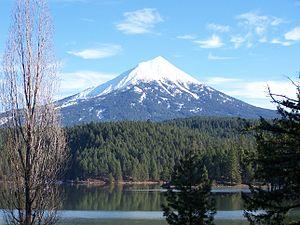
La Big Butte Creek est une rivière de l'Oregon, aux États-Unis, nommée d'après l'ancien nom du mont McLoughlin, Snowy Butte. Longue de 19 kilomètres, c'est un affluent du Rogue. Son bassin versant couvre environ 635 km² du comté de Jackson. La fourche nord de la rivière prend naissance sur les pentes du pic Rustlerm, et les eaux d'amont de la fourche sud se trouvent près du mont McLoughlin. Elles coulent vers l'ouest et confluent près de la ville de Butte Falls, puis le bras principal coule en général en direction nord-ouest pour se jeter dans le Rogue à environ 1,6 km au sud-ouest du barrage William L. Jess et du lac Lost Creek.
Le mont McLoughlin, en anglais : Mount McLoughlin, est un volcan éteint culminant à 2 894 mètres d'altitude dans le Sud de l'Oregon, au Nord-Ouest des États-Unis. Il fait partie de la chaîne des Cascades. Il est protégé au sein de la réserve intégrale Sky Lakes et, pour la plus grande partie, de la forêt nationale de Rogue River-Siskiyou. Par son altitude et les conditions à son sommet, la montagne reste peu fréquentée.